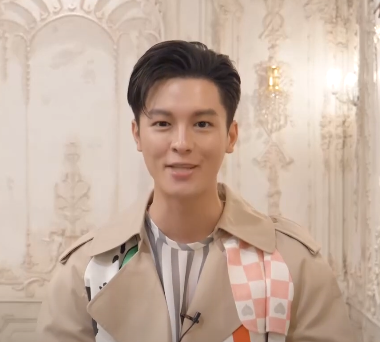
มาสุ จรรยางค์ดีกุล

infobox person
| image = มาสุ จรรยางค์ดีกุล (มาสุ) Happy New Year 2023.png
| birth_place = กรุงเทพมหานคร ประเทศไทย
| education = มหาวิทยาลัยกรุงเทพ
| years_active = พ.ศ. 2554–ปัจจุบัน
| agent = ช่อง 3 เอชดี|ช่อง 3 (2557–ปัจจุบัน)
| partner = ปณาลี วรุณวงศ์
มาสุ จรรยางค์ดีกุล (เกิด 9 มิถุนายน พ.ศ. 2537) ชื่อเล่น มาสุ เป็นนักแสดง นายแบบ อดีตดีเจชาวไทย สังกัดช่อง 3 เอชดี|สถานีวิทยุโทรทัศน์ไทยทีวีสีช่อง 3 มีผลงานเป็นที่รู้จักจากละครเรื่อง "คลื่นชีวิต" (2560) และละครเรื่อง "หมอหลวง"​ (2566)
== ประวัติ ==
มาสุ เกิดเมื่อวันที่ 9 มิถุนายน พ.ศ. 2537 เป็นบุตรชายของ กตัญญู ประจำเมือง อดีตนางแบบและนักแสดง มีพี่น้อง 4 คน สำเร็จ​การศึกษาระดับมัธยมศึกษาตอนต้นจาก โรงเรียนรุ่งอรุณ ระดับมัธยมศึกษาตอนปลายจาก โรงเรียนวัดสุทธิวราราม และสำเร็จ​การศึกษาในระดับปริญญาตรี คณะนิเทศศาสตร์ มหาวิทยาลัยกรุงเทพ
เริ่มเข้าสู่วงการบันเทิงครั้งแรกด้วยการเป็นดีเจในคลื่น Pynk 98 FM ร่วมกับ มะตูม (อัคเรศ สุขตลอดชีพ)​ และแสดงซิทคอมเรื่อง ​คลื่นใสวัยปิ๊งค์​ รับบทเป็น "มาวิน" ทางททบ.5 เอชดี|ช่อง 5 9 ดีเจแมนเหมียว Pynk98fm
มาสุเซ็นสัญญาเป็นนักแสดงในสังกัดช่อง 3 เอชดี|ช่อง 3 มีผลงานละครเรื่องแรกคือ เลือดมังกร|หงส์ (เลือดมังกร) รับบทเป็น "อาสุง" (วัยหนุ่ม) และขึ้นแท่นเป็นพระเอกเต็มตัวในละคร บุรำปรัมปรา รับบทเป็น "แสนสมุทร"
ชีวิตส่วนตัว มาสุคบหาดูใจกับนักแสดงสาวรุ่นน้อง ปณาลี วรุณวงศ์
== ผลงาน ==
=== ละครโทรทัศน์ ===
* ละครโทรทัศน์ทั้งหมดด้านล่างนี้ออกอากาศทางช่อง 3 เอชดี|สถานีวิทยุโทรทัศน์ไทยทีวีสีช่อง 3
|class="wikitable"
! ปี พ.ศ. !! เรื่อง !! บทบาท
|-
| align="center" rowspan = "5" | 2558 || align="center" |"เลือดมังกร#กระทิง|เลือดมังกร : กระทิง"
| align="center" rowspan = "3" | โจว แก สุง (วัยหนุ่ม)
|-
| align="center" |"เลือดมังกร#แรด|แรด"
|-
| align="center" |"เลือดมังกร#หงส์|หงส์"
|-
| align="center" |"ขอเป็นเจ้าสาวสักครั้งให้ชื่นใจ"
| align="center" |เจ้าสัววรรณ วรรณดำรง (วัยหนุ่ม)
|-
| align="center" |"บุรำปรัมปรา"
| align="center" |แสนสมุทร สมุทรกาวิน
|-
| align="center" rowspan = "2" | 2560
| align="center" |"แม่ของแผ่นดิน #ร้อยป่าไว้ด้วยรัก|ร้อยป่าไว้ด้วยรัก"
| align="center" |พันตรีแสนคม อริยวรรต (ผู้พันแสนคม / ซัน)
|-
| align="center" |"คลื่นชีวิต"
| align="center" |เจตต์
|-
| align="center" | 2561
| align="center" |"ชั่วโมงต้องมนต์"
| align="center" |พุฒิเมธ กิตติไพศาลสกุล (เมธ)
|-
| align="center" rowspan = "3" | 2562
| align="center" |"ลับลวงใจ"
| align="center" |จริณธร (โจ้)
|-
| align="center" |"ลิขิตรักข้ามดวงดาว"
| align="center" |หมอก อัสวเมฆินทร์
|-
| align="center" |"ดาวหลงฟ้า"
| align="center" |ดอม
|-
| align="center" |2563
| align="center" |"ผมอาถรรพ์"
| align="center" |กวิน
|-
| align="center" |2564
| align="center" |"อุบัติร้ายอุบัติรัก"
| align="center" |ทิศผาติ เตชพิพัฒน์ (โมง)
|-
| align="center" rowspan="2" | 2566
| align="center" |"หมอหลวง"
| align="center" |หมอทองแท้
|-
| align="center" |"ชายแพศยา"
| align="center" |ทัชชา
|-
| ​
| align="center" |"เหนือพรหมลิขิต"
| align="center" |ชานนท์
|-
| ​
| align="center" |"ดวงใจเจ้าเอ๋ย"
| align="center" |ภูเก็ต
|
=== ซิทคอม ===
=== ดีเจคลื่นวิทยุ​ ===
* ดีเจ.แมนเหมียว คลื่น Pynk 98 FM ร่วมกับ มะตูม (อัคเรศ สุขตลอดชีพ) (2554)
=== เพลง ===
* เพลง "อย่าบอกว่าไม่มีใคร" ร่วมกับก๊วนดีเจ.แมนเหมียว (2554)
=== พรีเซนเตอร์ ===
* แบรนด์แอมบาสเดอร์ OWNDAYS CLEAR VISION comfort คอนแทคเลนส์​ (2566)
== รางวัล ==
| class="wikitable" style = "text-align:center"
! ปี พ.ศ. !! รางวัล !! สาขา !! ผล !! ผลงานที่เข้าชิง
|-
| 2558 || ทีวีสาม แฟนคลับ อวอร์ด 2015 || ดาวรุ่งชายยอดนิยม || || "บุรำปรัมปรา"
|-
| 2560 || ทูตความดี จากสภานิติบัญญัติแห่งชาติ || โครงการ "D 7 Days ทำดี ทำได้ทุกวัน"​ || ​ || -​
|-
| 2563 || KAZZ Awards 2020 || NUM COOL DO DEE || ​ || -​
|-
| 2567 || โทรทัศน์ทองคำครั้งที่ 38 || ดาราสนับสนุน​ชายดีเด่น || ​ || "หมอหลวง"
|
== อ้างอิง ==
== แหล่งข้อมูลอื่น ==
*
* ​
หมวดหมู่:นักแสดงชาวไทย
หมวดหมู่:นักแสดงชายชาวไทย
หมวดหมู่:นักแสดงสังกัดช่อง 3
หมวดหมู่:นายแบบไทย
หมวดหมู่:ดีเจชาวไทย
หมวดหมู่:บุคคลจากกรุงเทพมหานคร
หมวดหมู่:บุคคลจากโรงเรียนวัดสุทธิวราราม
หมวดหมู่:บุคคลจากคณะนิเทศศาสตร์ มหาวิทยาลัยกรุงเทพ